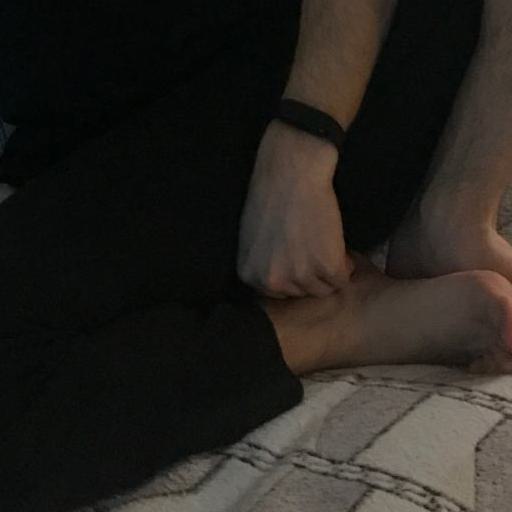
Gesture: no_gesture